Junji Ito's Cat Diary: Yon & Mu

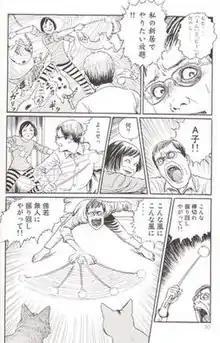
J-kun attempts to play with the cats, to no avail; his mouth becomes more horrific as he fails to capture their interest.

Ito used two main artistic styles throughout the manga: a realistic one and a horror-tinged one of exaggeration. Joe McCulluch of "The Comics Journal" wrote that Ito's transitions between these two styles provided the foundational humor of the manga, in that Ito punctuates scenes of realistically drawn domesticity with exaggerated moments of stylized horror. For example, one scene in which J-kun attempts to play with the cats starts within Ito's realistic style, only to have J-kun quickly devolve visually into a monster as he becomes more upset that the cats respond to his wife's attempts at playing with them but not his; his features become exaggerated and horrific, while the cats, however, lose their sense of motion and activity from earlier and become "stiffly realistic" at his failed attempts to play with them. Anime News Network's Rebecca Silverman wrote that Ito's realistic art worked to make the cats endearing, while the moments of horrific art served as comedy.